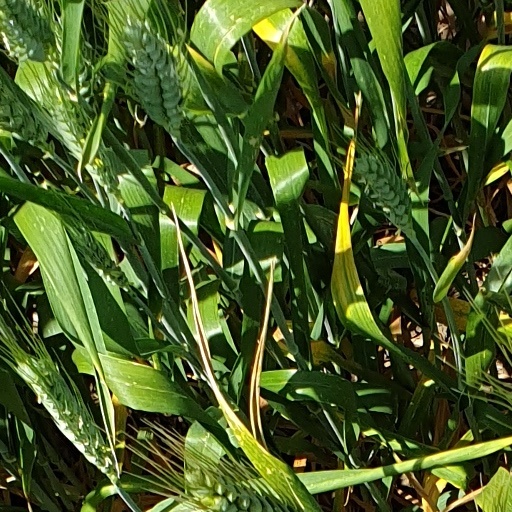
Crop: wheat